Carmelo Borg Pisani

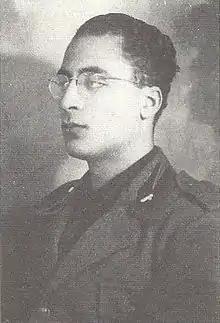

Carmelo Borg Pisani (10 August 1915 – 28 November 1942) was a Maltese artist and Italian Fascist spy, condemned to death for treason in 1942. Pisani was a nationalist who believed that Malta's best chance for independence was to expel the British and unite the island with Italy.